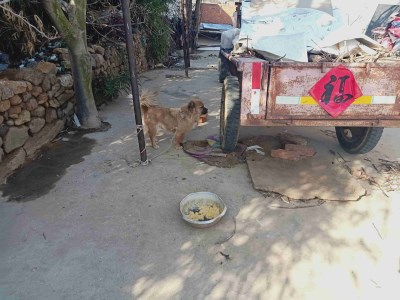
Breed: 3336-n000121-chinese_rural_dog